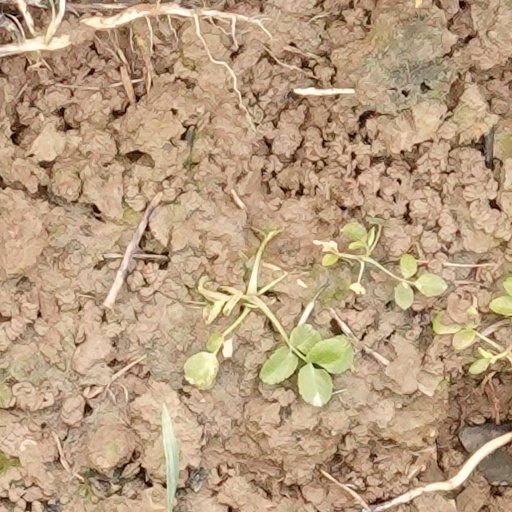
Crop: wheat